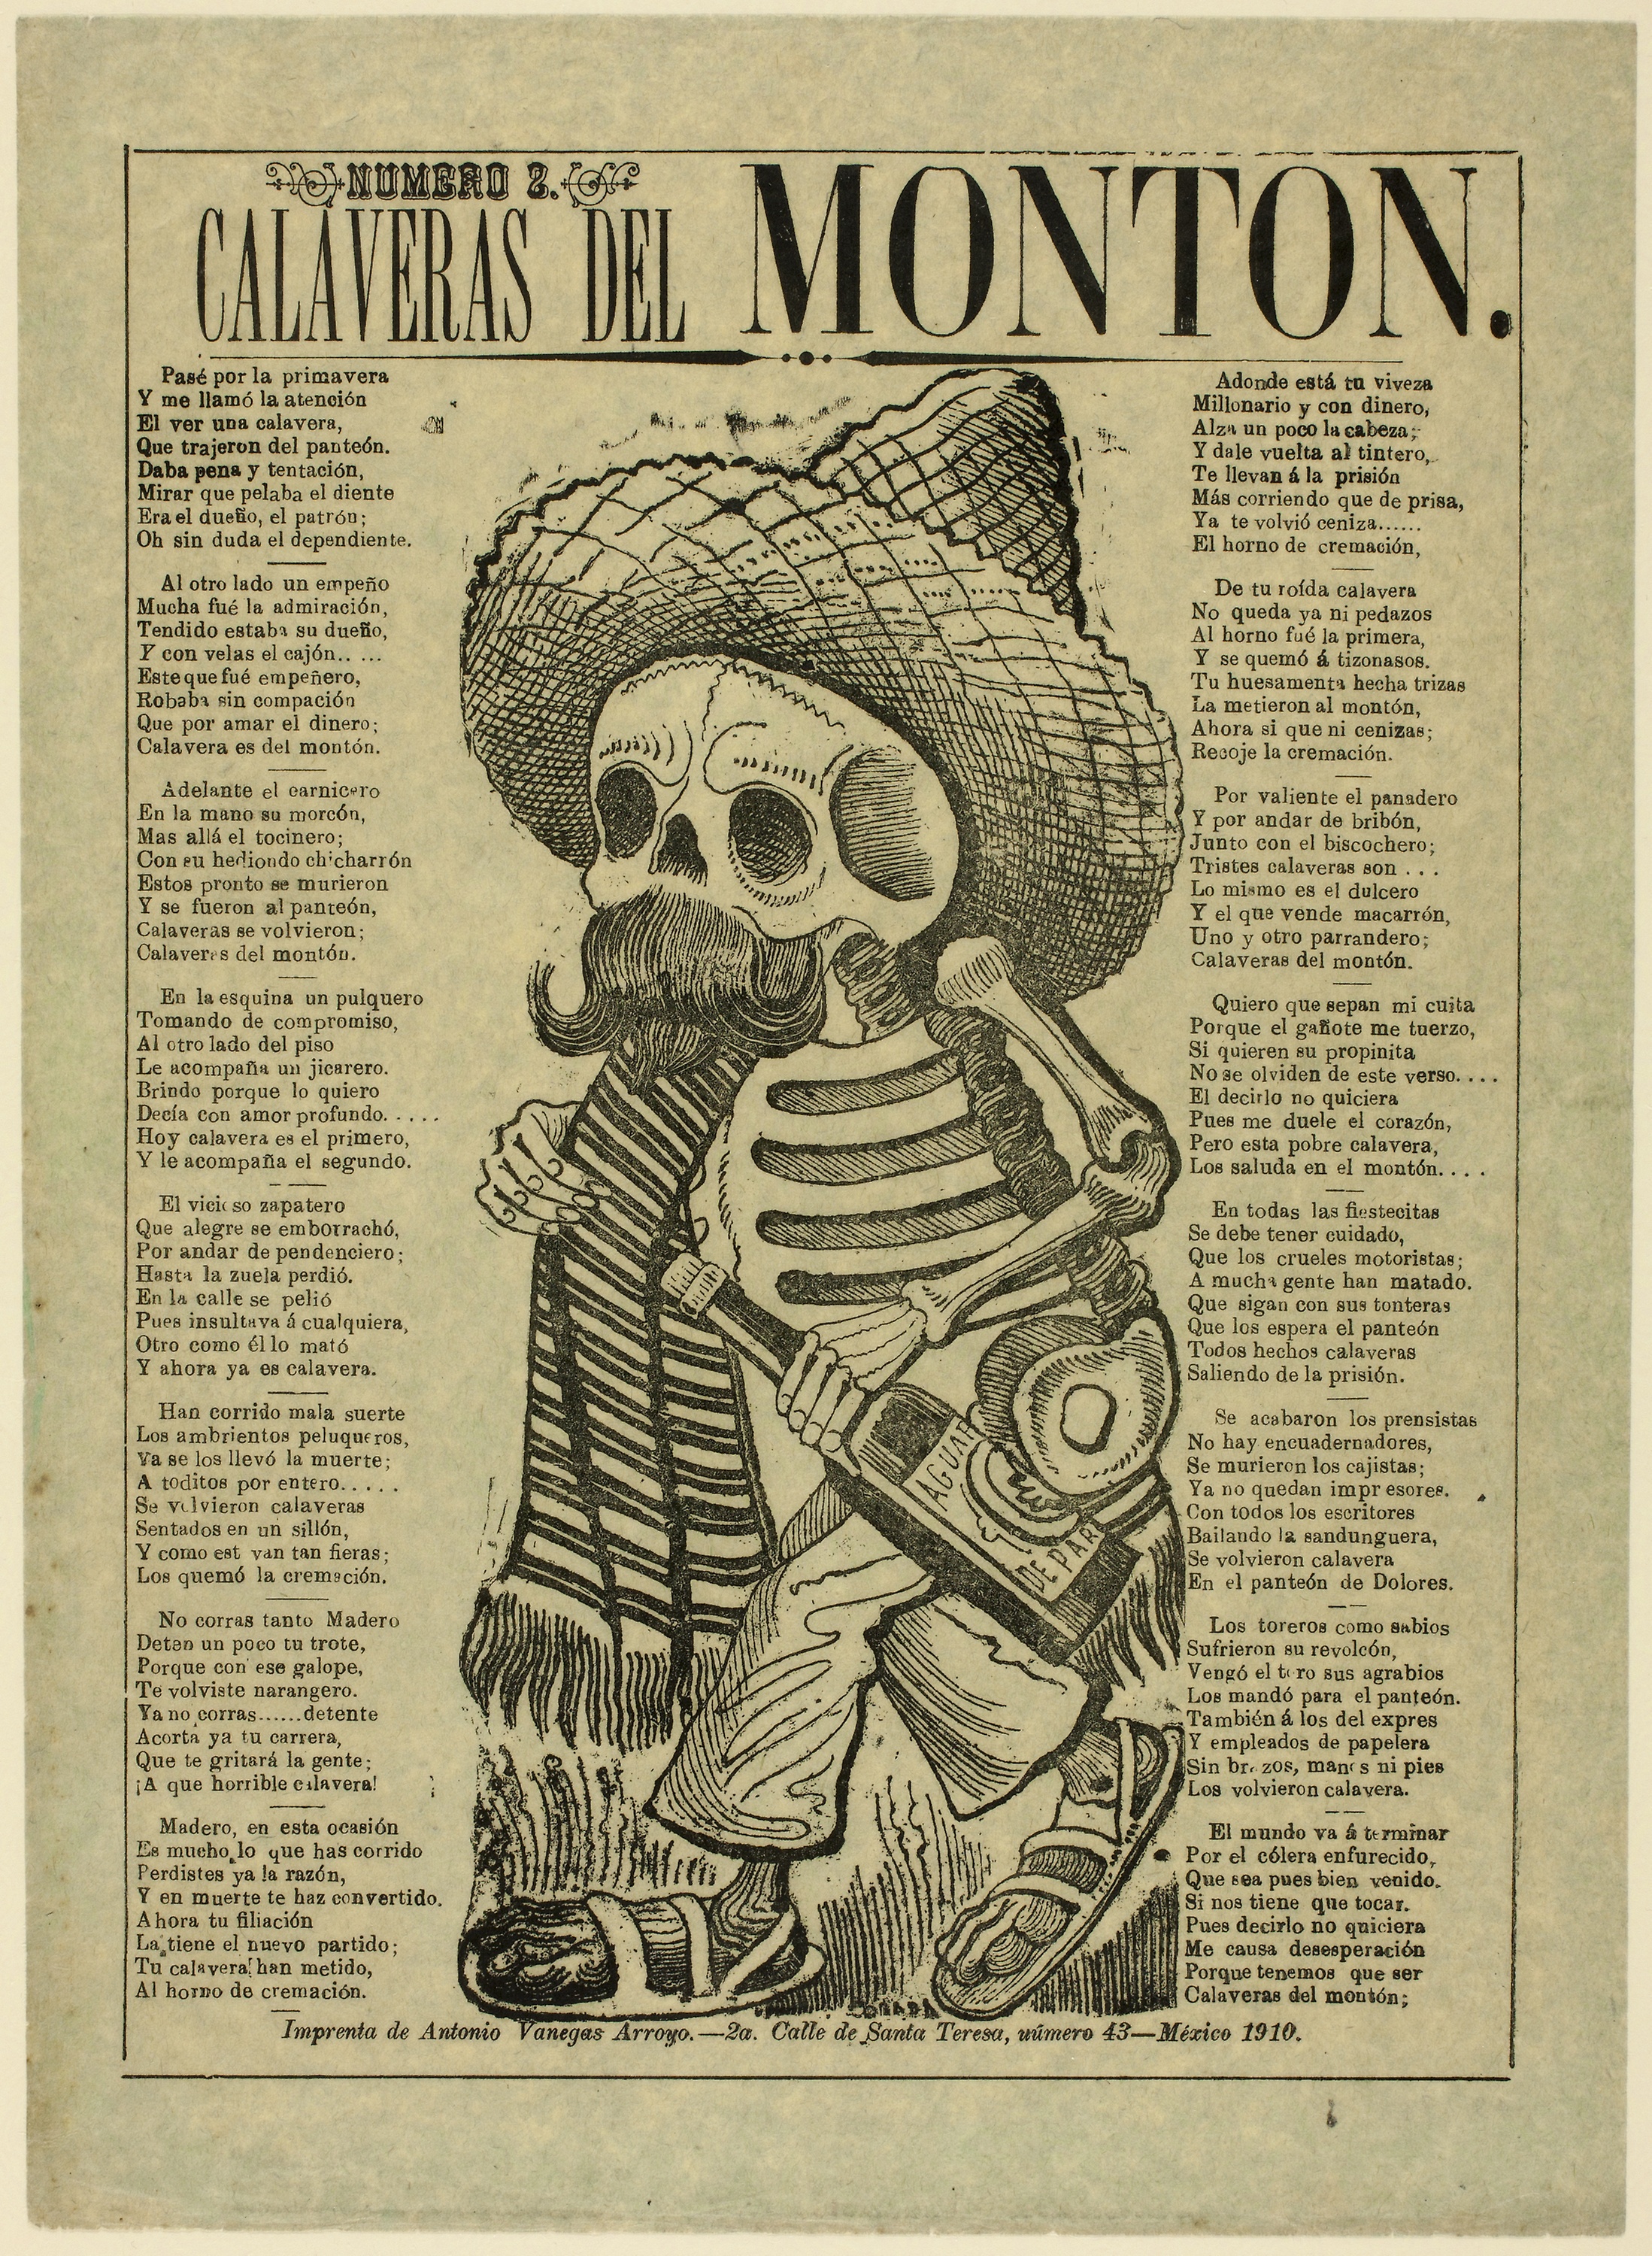
text, human behavior, art, history, font, illustration, paper, printmaking, visual arts